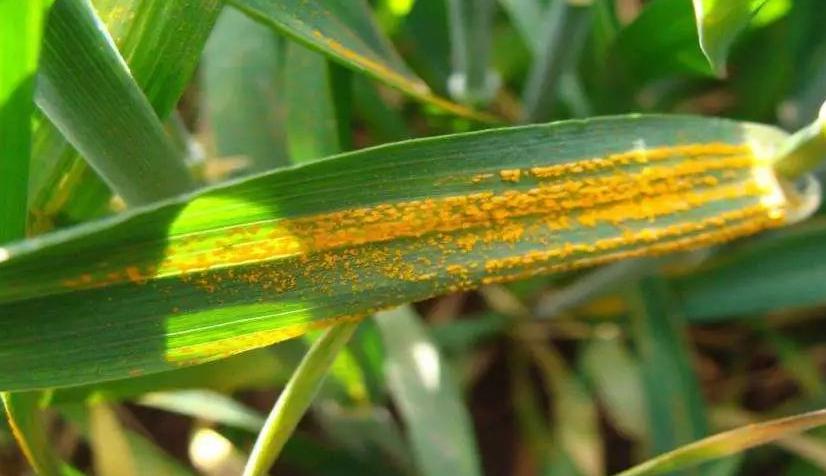
Plant: Wheat
Disease: wheat stripe rust